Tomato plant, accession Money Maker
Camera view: bottom (45 deg); turntable rotation: 270 degrees
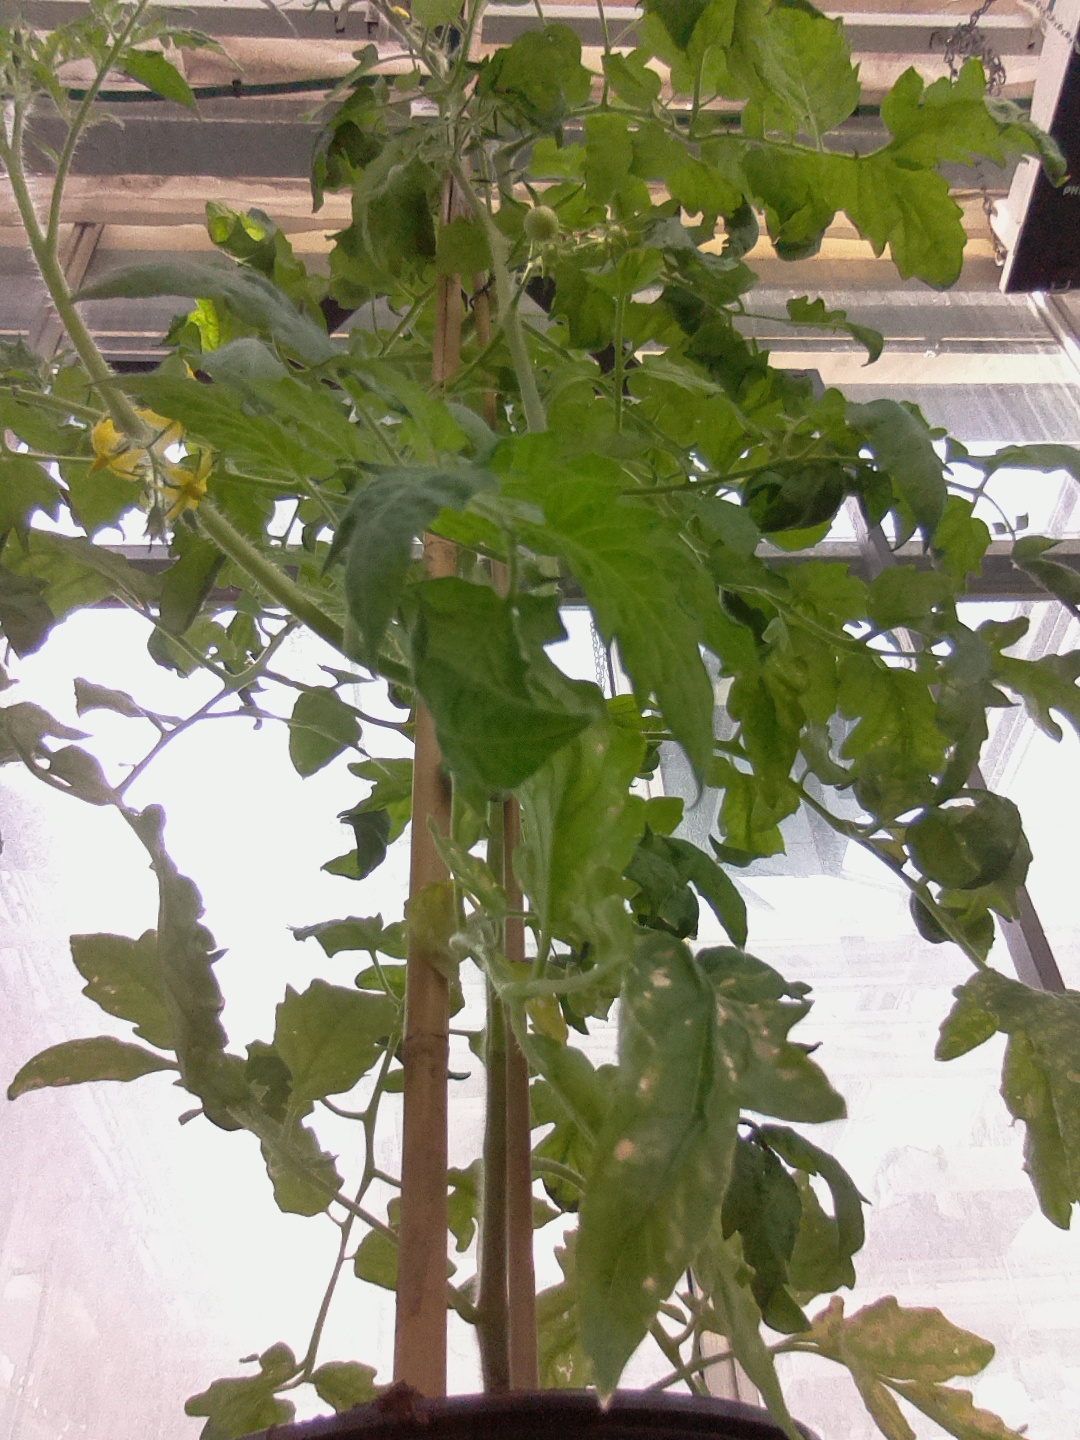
BBCH growth stage 71: 10%-20% of final fruit size